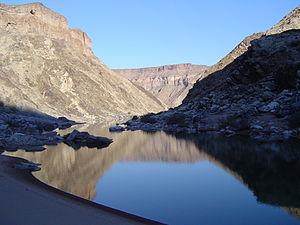
Le parc transfrontalier du ǀAi-ǀAis/Richtersveld est un parc national partagé entre l'Afrique du Sud et la Namibie qui regroupe deux anciens parcs nationaux, le parc national du Richtersveld en Afrique du Sud et le parc récréatif des sources chaudes de ǀAi-ǀAis en Namibie. C'est un vaste désert de montagne, géré conjointement par les Namas et SANParks, qui abrite la plus grande variété au monde de plantes succulentes.
Le canyon de la rivière Fish est un canyon formé par la rivière Fish situé en Namibie méridionale, dans le parc transfrontalier du ǀAi-ǀAis/Richtersveld.